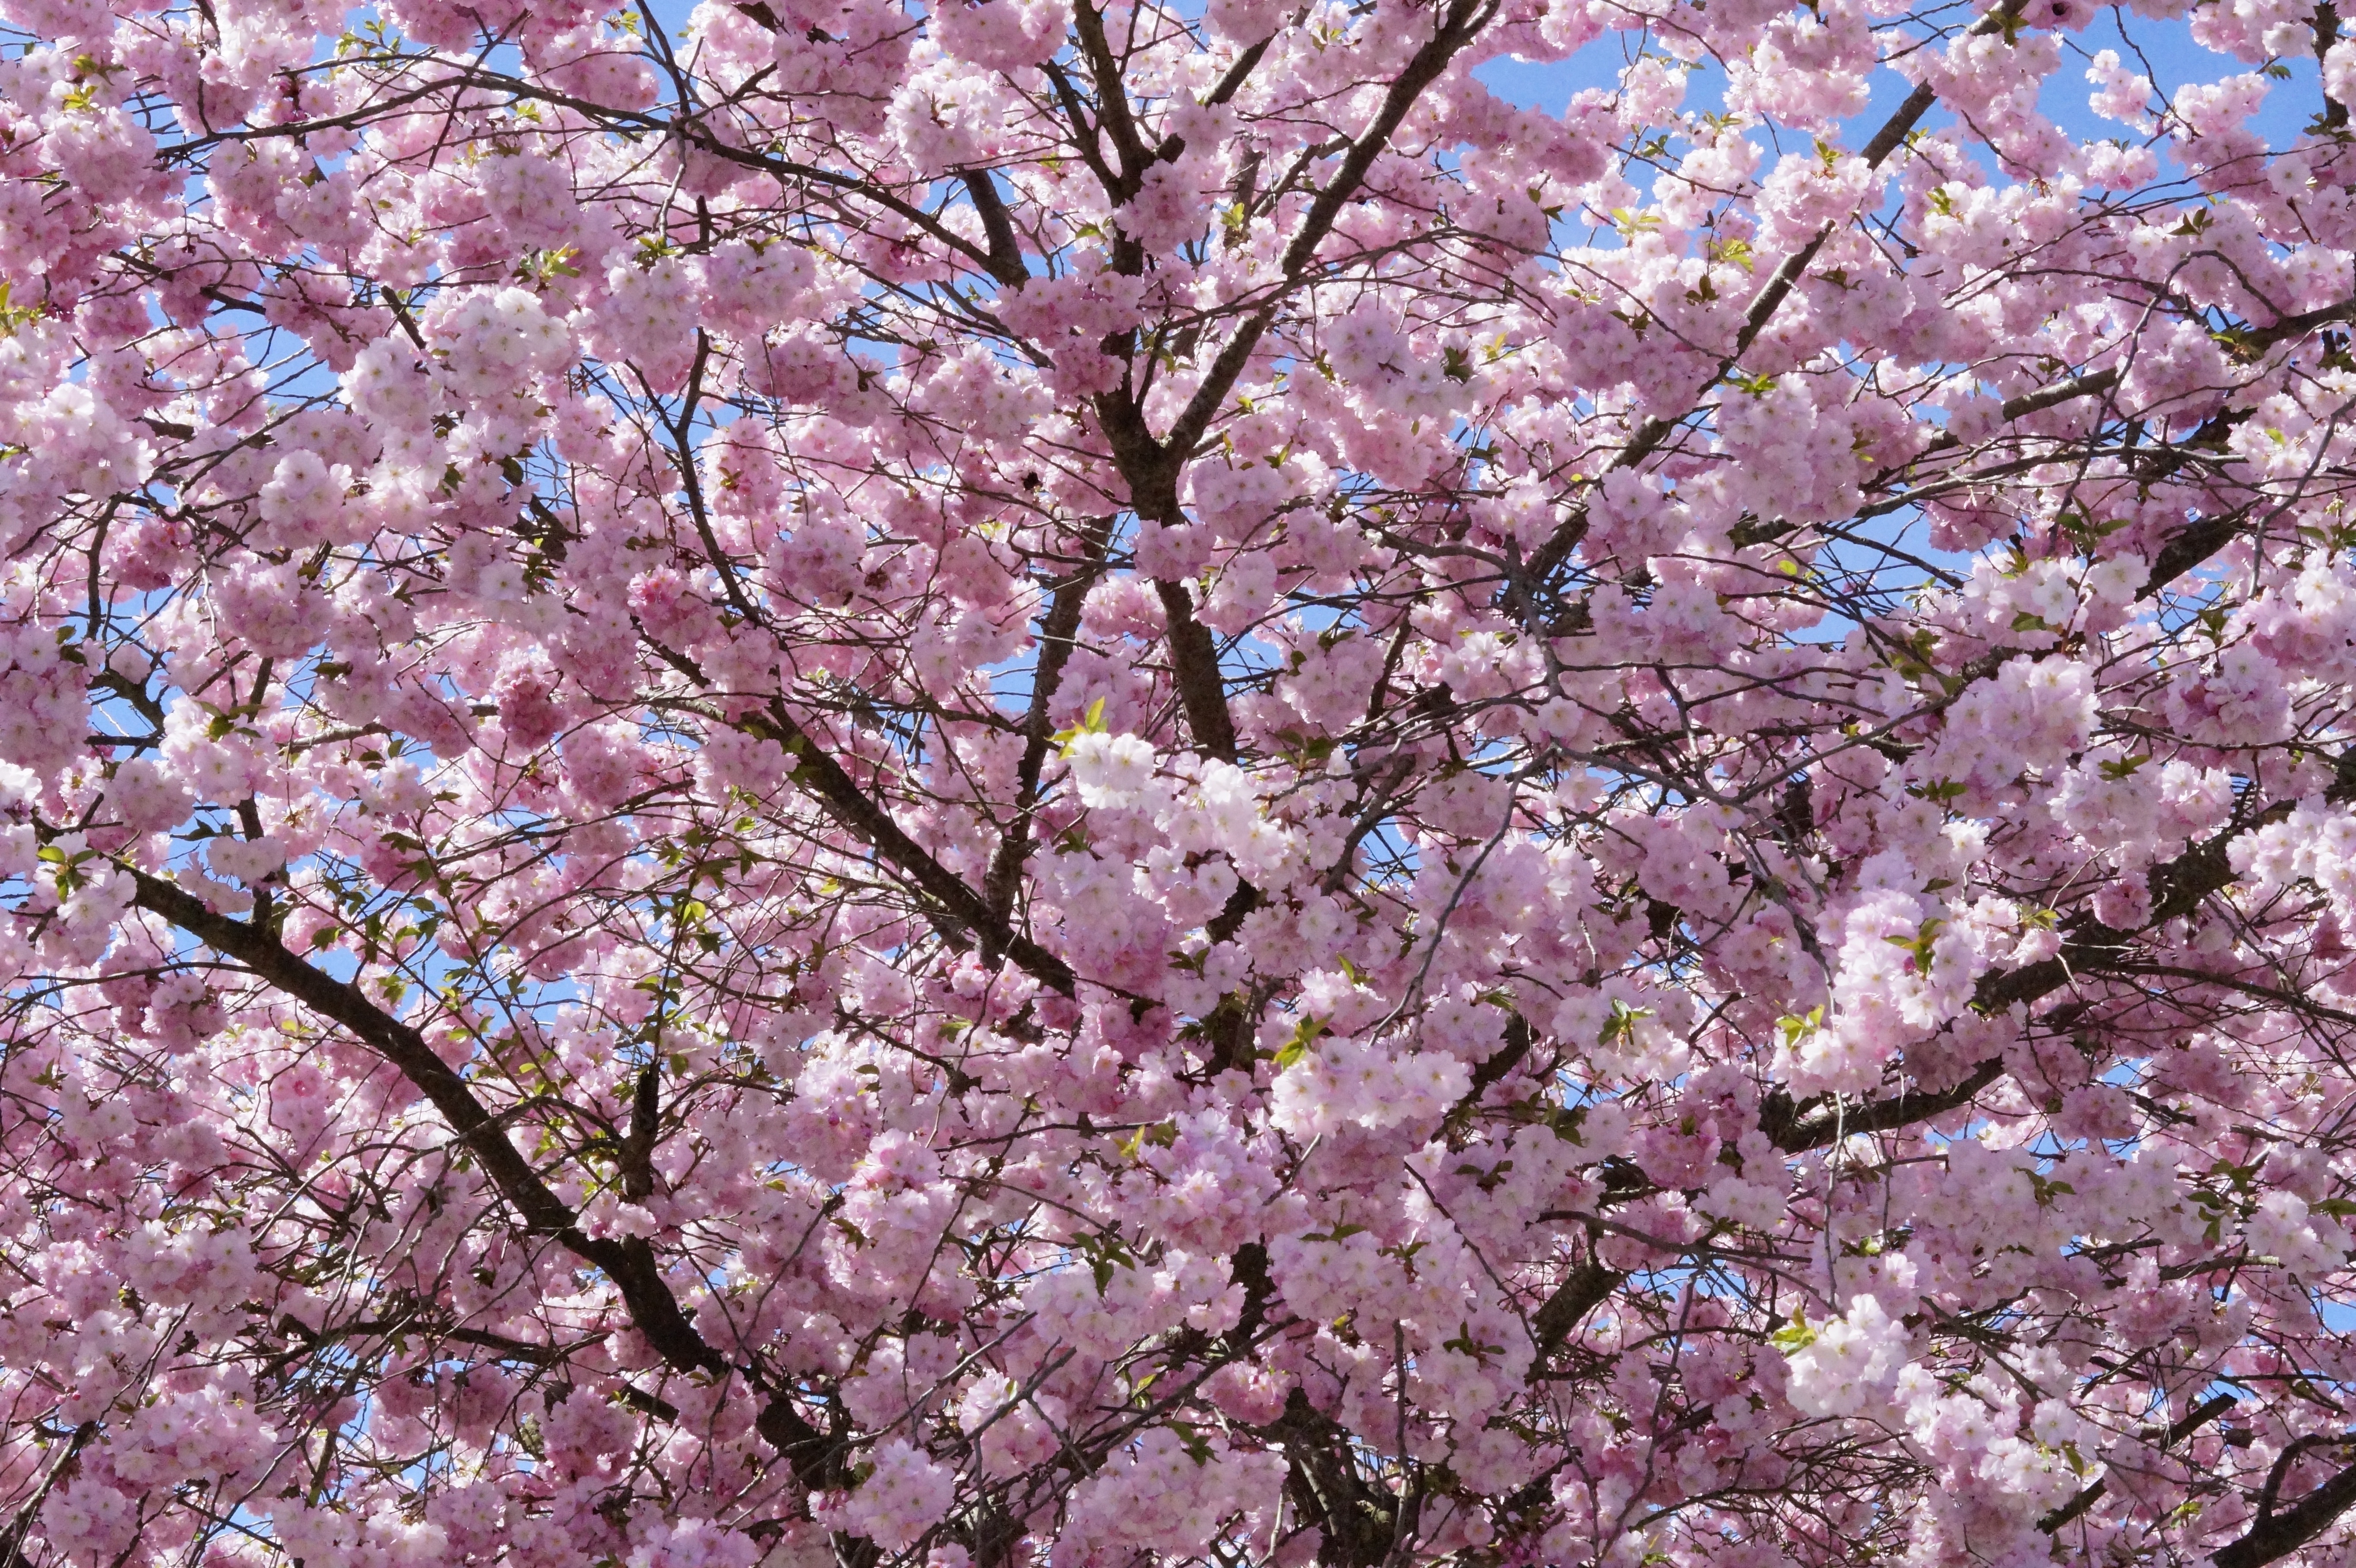
tree, branch, blossom, plant, sweet, flower, petal, bloom, spring, produce, lush, romance, pink, cherry blossom, flowers, beauty, japanese cherry trees, spring awakening, bl tenmeer, flower tree, flowering plant, japanese cherry, herrlich, overflowing, japanese flowering cherry, ornamental cherry, land plant